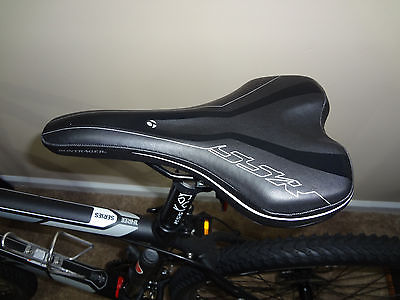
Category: bicycle